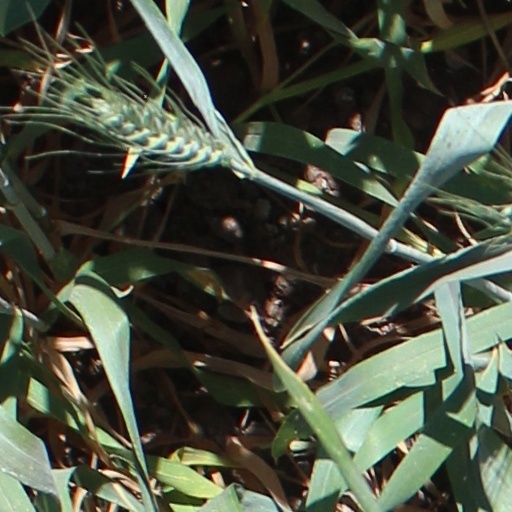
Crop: wheat